Describe the emotion expressed in this image:  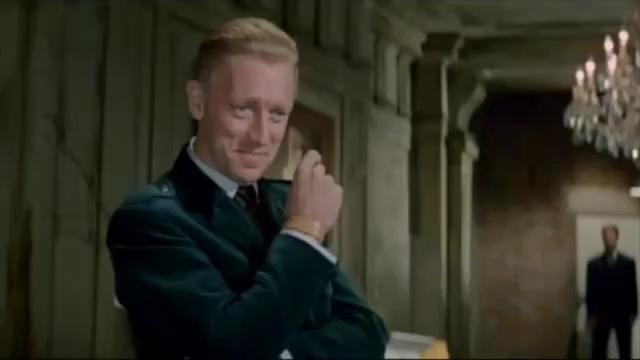
This person displays Suffering, valence and arousal with low intensity.